Eega

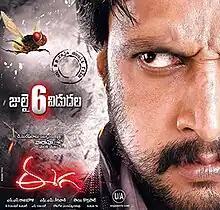
Theatrical release poster in Telugu

Eega is a 2012 Indian Telugu-language fantasy action film written and directed by S. S. Rajamouli. The film was produced by Sai Korrapati Vaaraahi Chalana Chitram with an estimated budget of 30–40 crore (US$6–7 million). It was filmed simultaneously in Tamil with the title Naan Ee. The film stars Nani, Samantha, and Sudeepa. M. M. Keeravani composed the songs and the background score, while K. K. Senthil Kumar was the director of photography. Janardhana Maharshi and Crazy Mohan wrote the dialogue for the Telugu and Tamil versions, respectively.